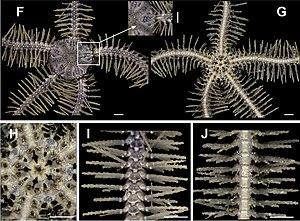
Les Ophiothrix sont un genre d'ophiures, de la famille des Ophiotrichidae.